Gaelic Journal

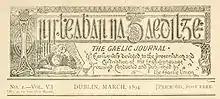
From 1894 the frontcover got a new logo, where the Irish name of the publication features more dominantly.

Its first editor was David Comyn, followed by John Fleming, Eoghan O'Growney and from November 1894 Eoin MacNeill. MacNeill was succeeded by Seosamh Laoide in 1899. From 1902 to 1909 the editor was Tadhg Ó Donnchadha.